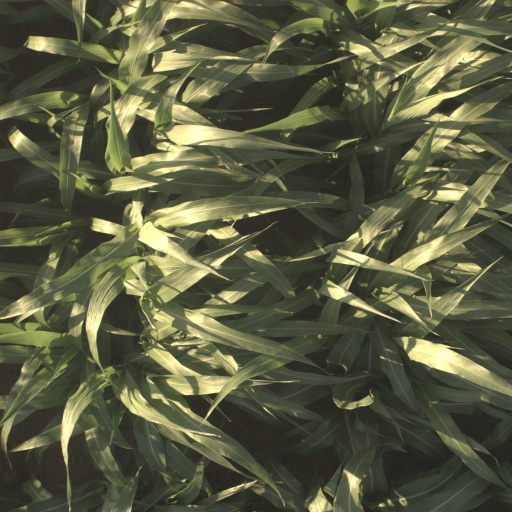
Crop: sorghum